Brussels Shot Tower

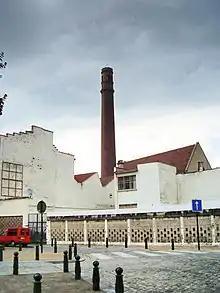
Brussels Shot Tower

The Brussels Shot Tower is a former shot tower in the Senne/Zenne or Dansaert Quarter of Brussels, Belgium. It was built in 1898 at the site of a former gunpowder factory that dated back to 1832. The shot tower was used until 1962, making the last one to remain in use in Belgium. It was classified as a National Heritage Site (number 2043-0092/0) in 1984.